Kosovo Ballet

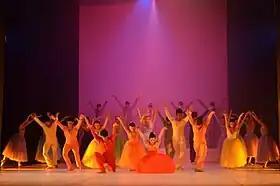
Photo of the Kosovo Ballet troupe - "Flight towards the light"

Kosovo Ballet is a dance company in Kosovo. It was established in 1972. Since its inception, there have been two main generations of the company. They are known as the "First Generation" and the "Second Generation", which is also known as the new generation. The First Generation refers to the founding members of Kosovo Ballet who performed with the company until its forced disbanding. The Second Generation refers to the group of dancers who trained under Ahmet Brahimaj to reform Kosovo Ballet following the Yugoslav Wars.